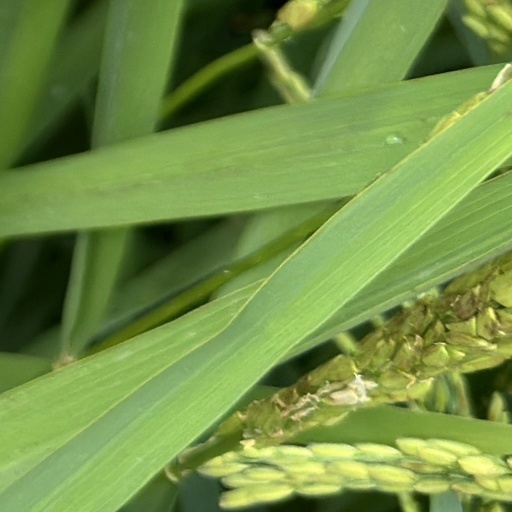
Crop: rice